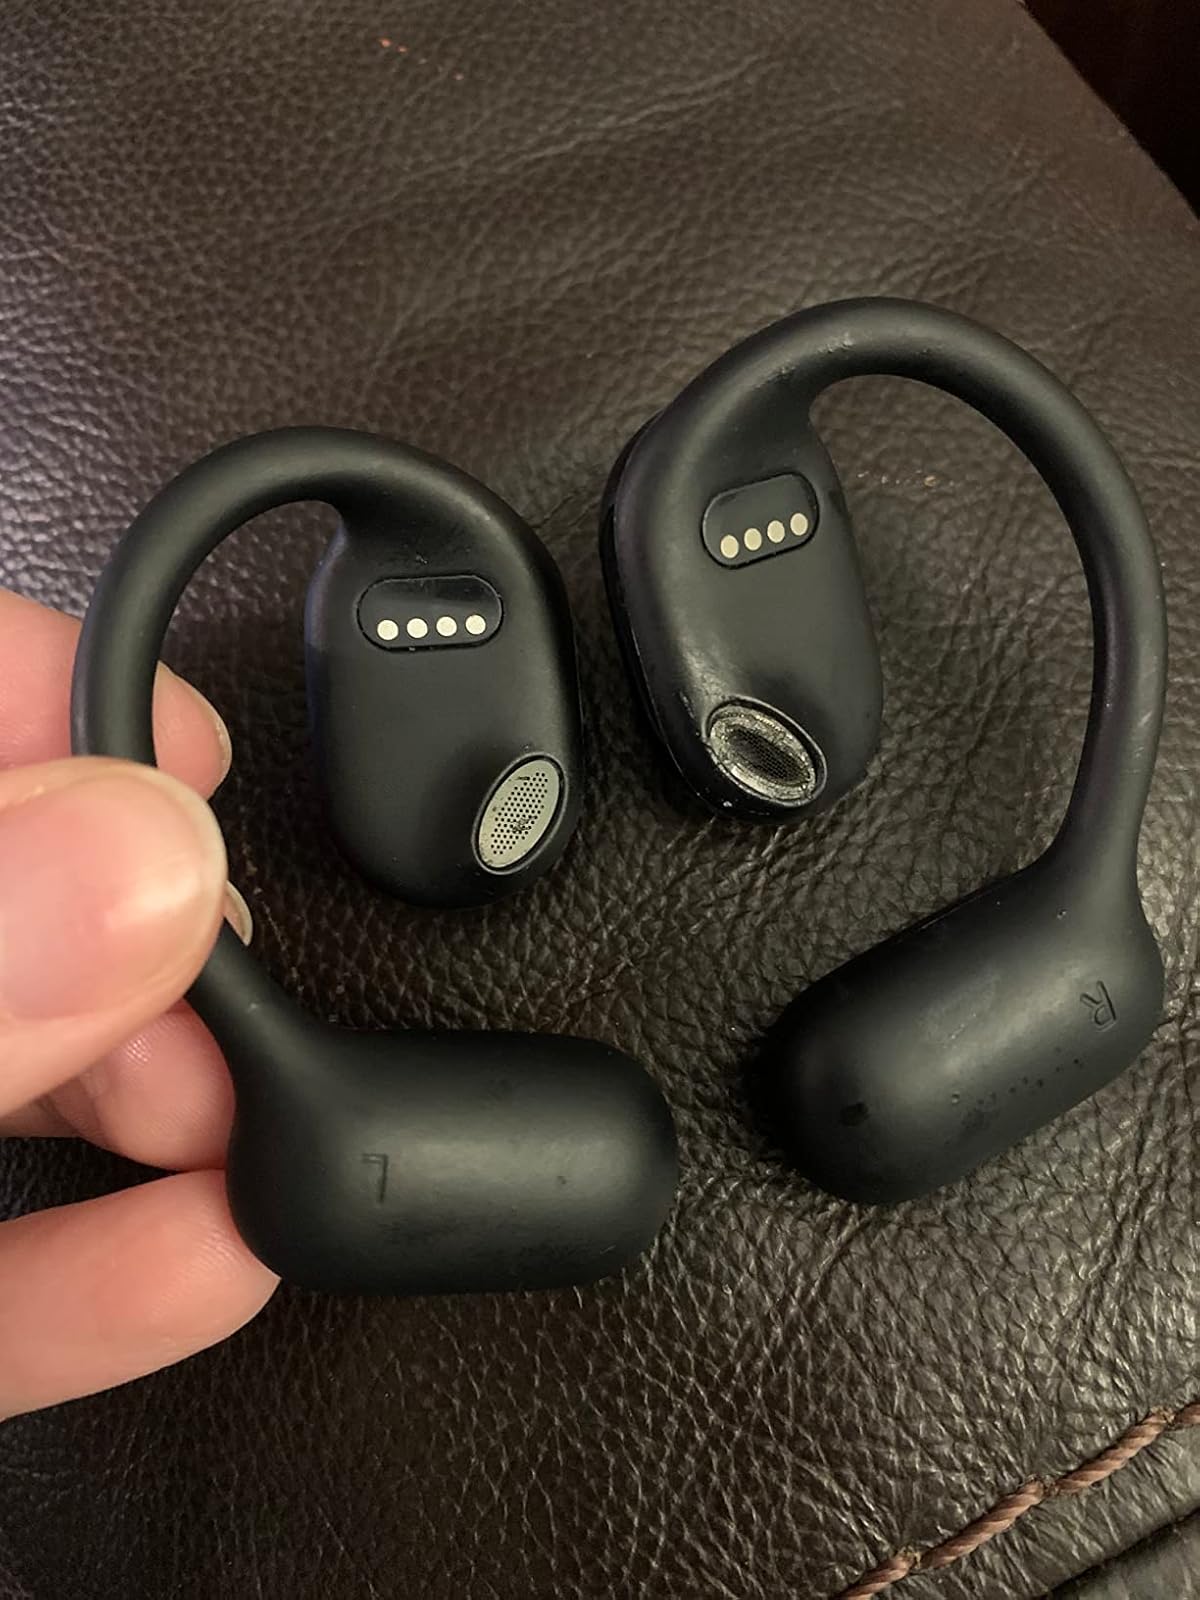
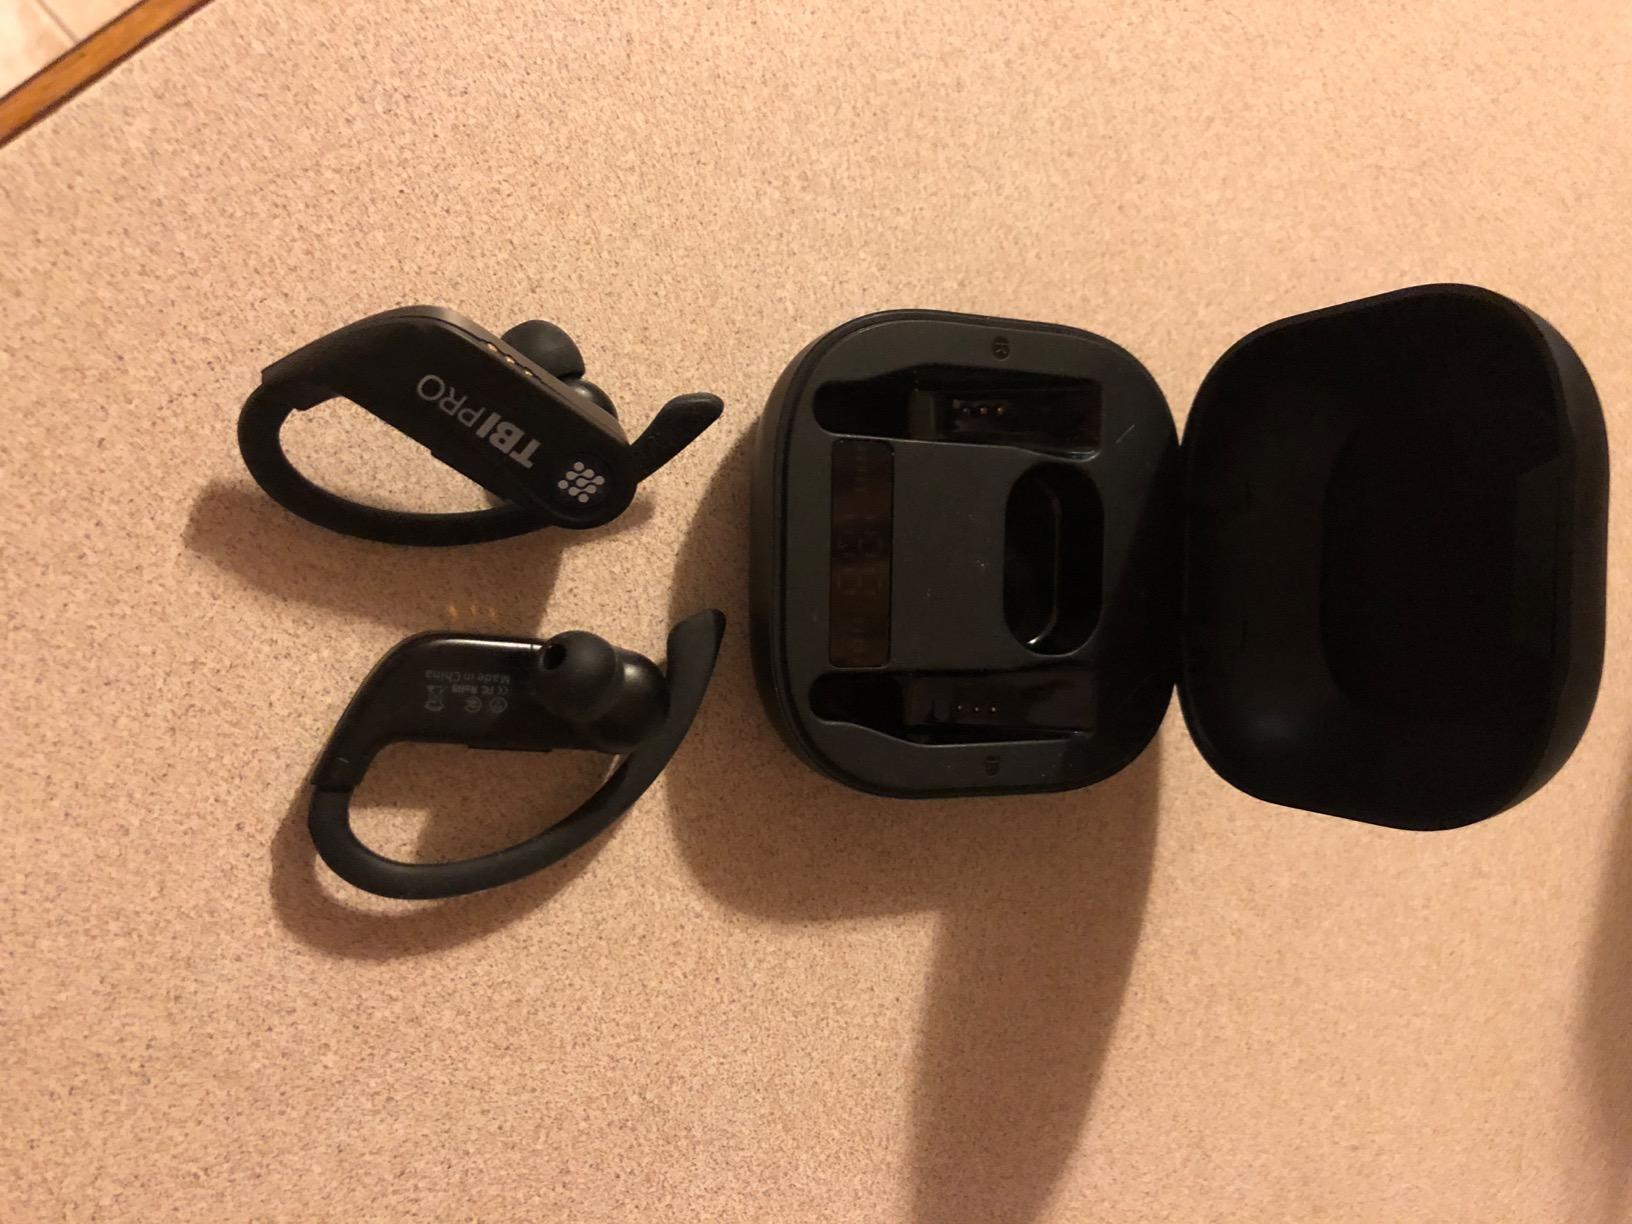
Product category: earbuds
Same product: no